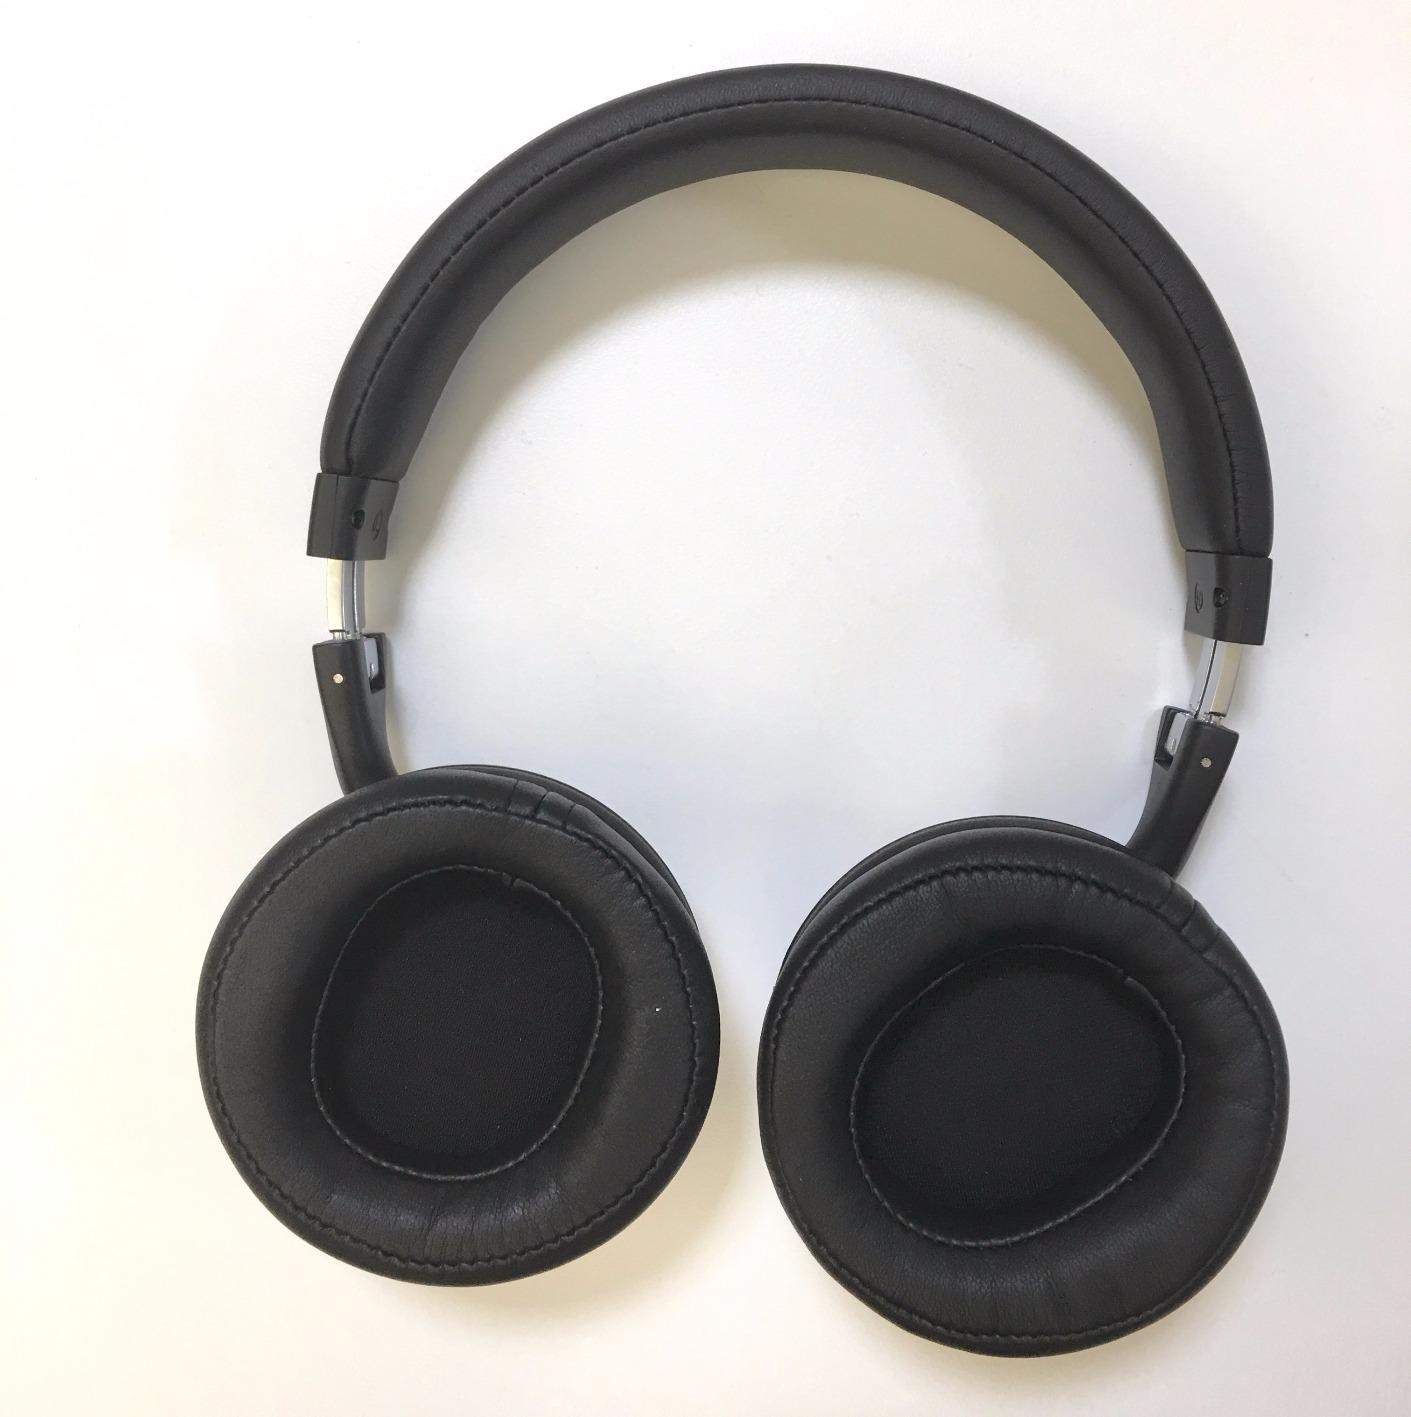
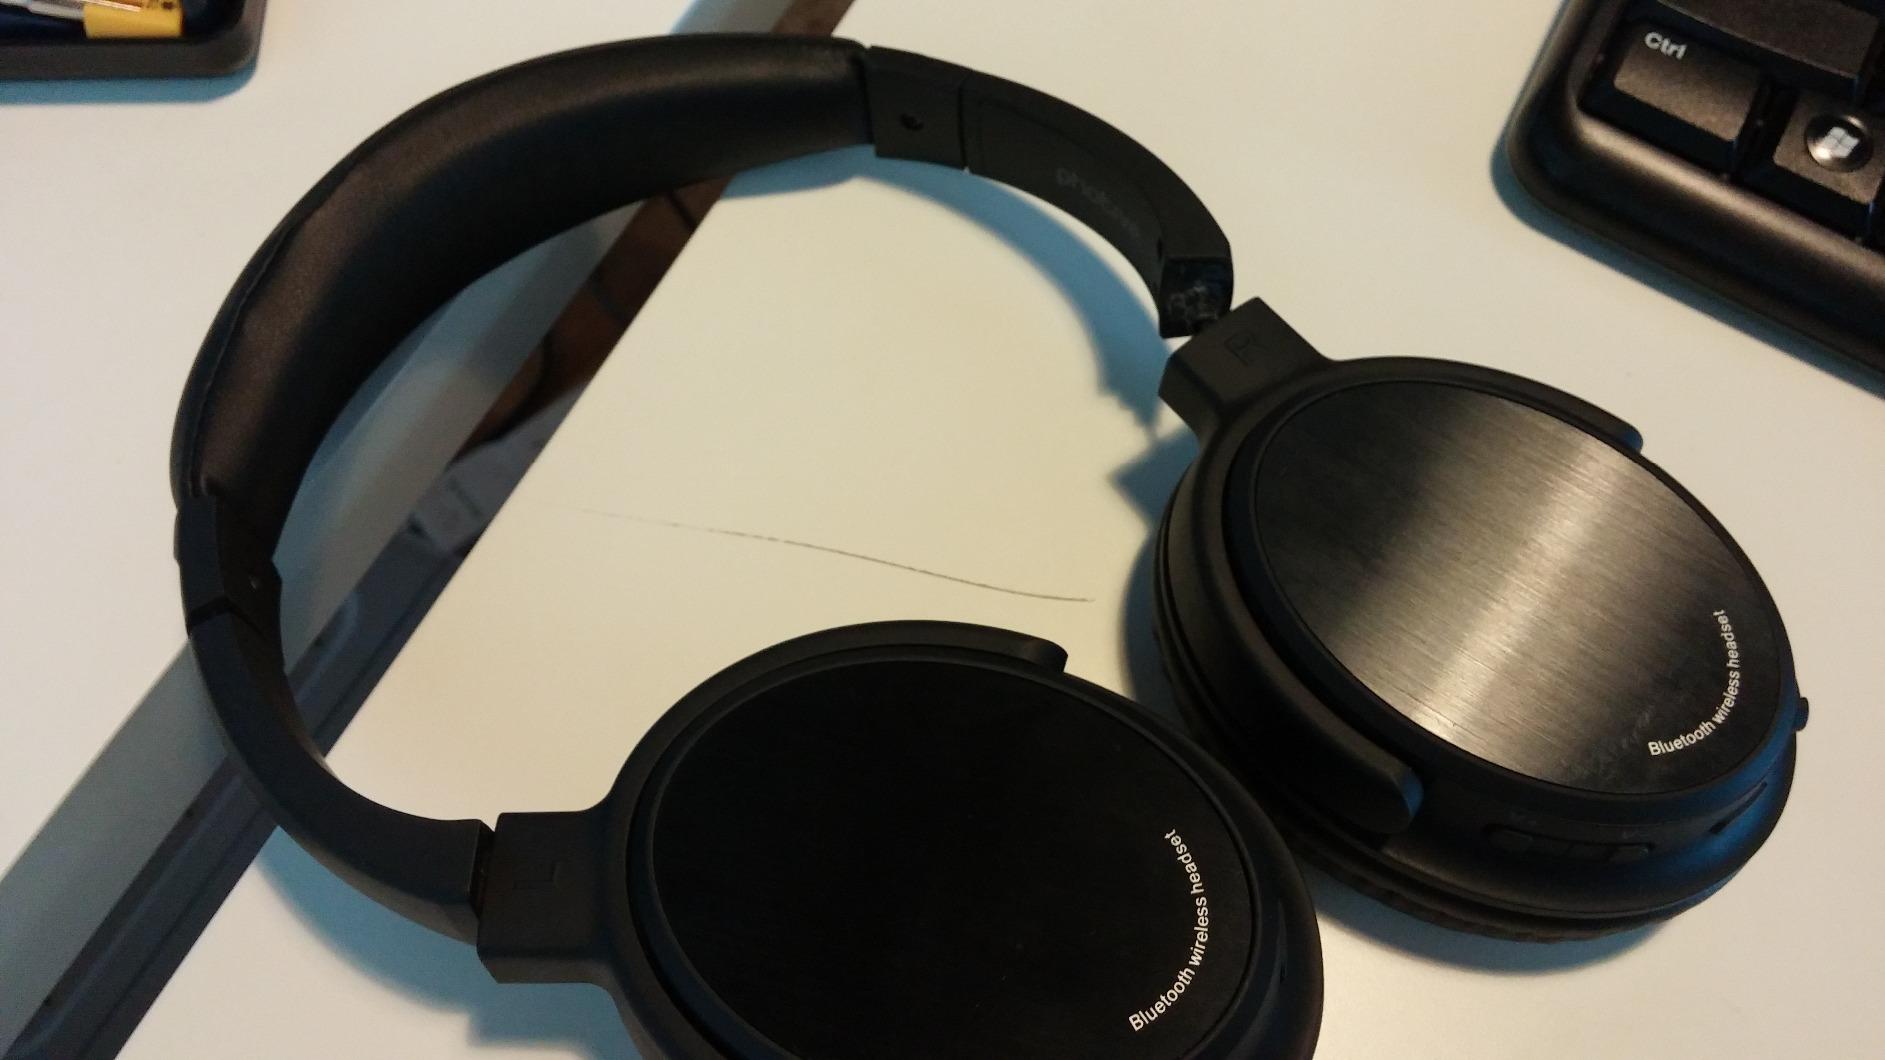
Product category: headphones
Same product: no